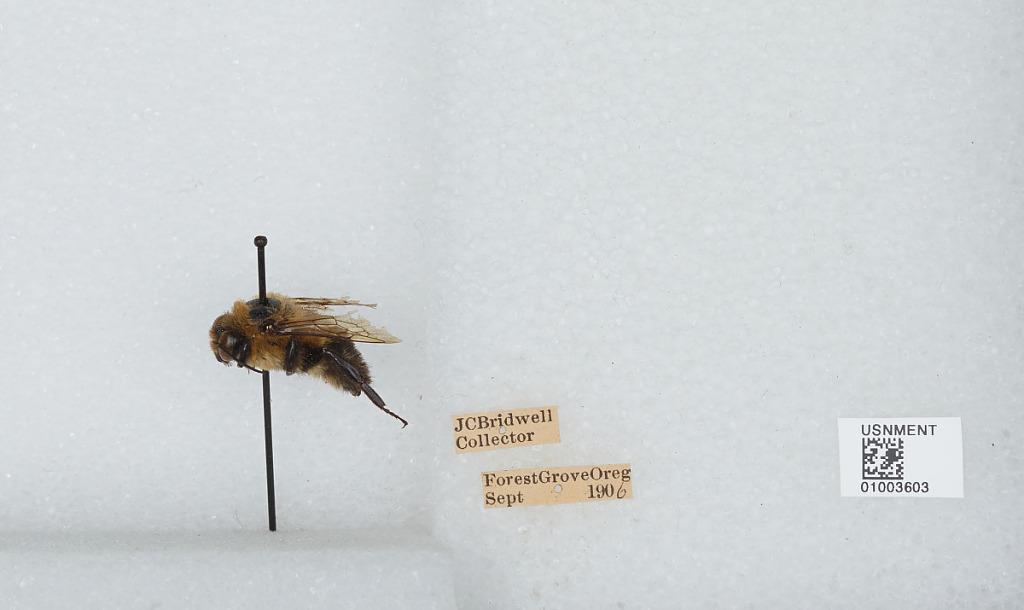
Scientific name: Bombus (Separatobombus) griseocollis (De Geer)
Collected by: J. Bridwell
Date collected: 1906-9-
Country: United States
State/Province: Oregon
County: Washington
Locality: Forest Grove
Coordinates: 45.5197, -123.111